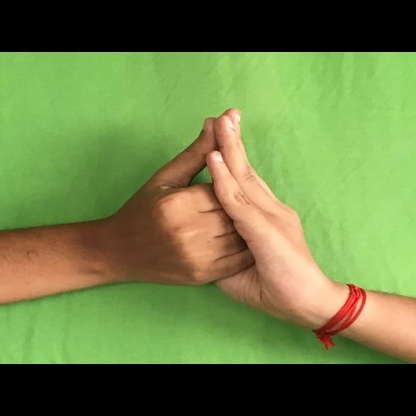
Mudra: Shanka